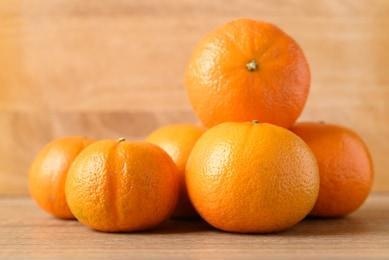
Label: mandarine